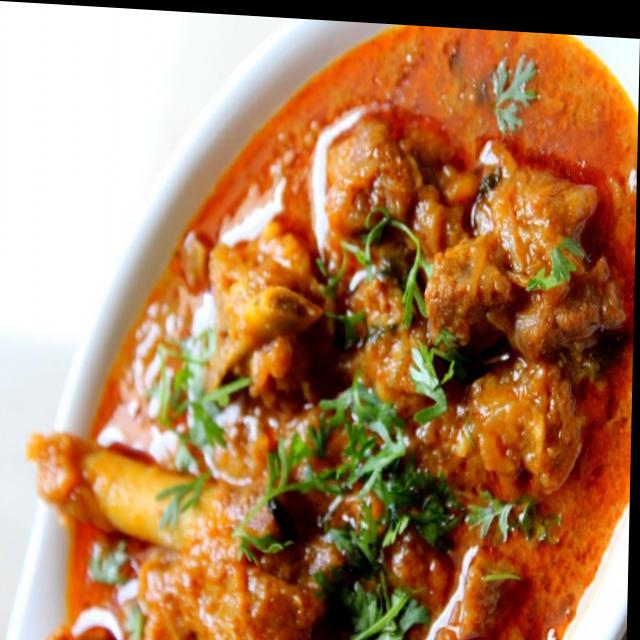
Dish: mutton_curry